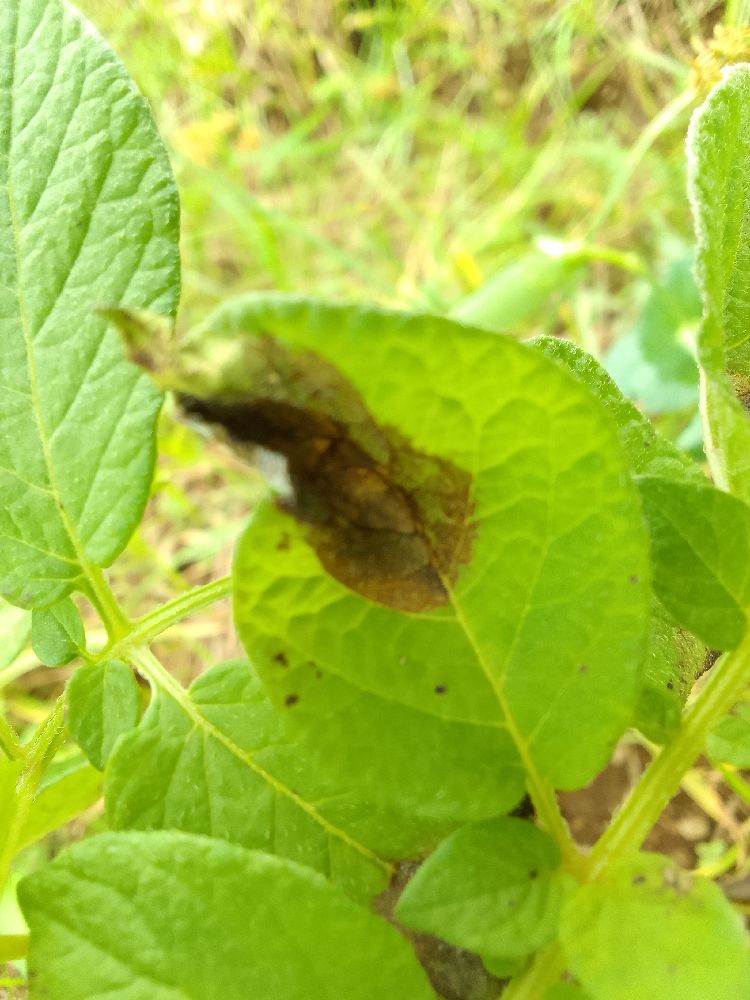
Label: Late blight